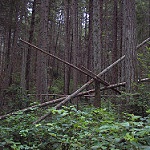
Label: forest